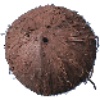
Label: Cocos 1